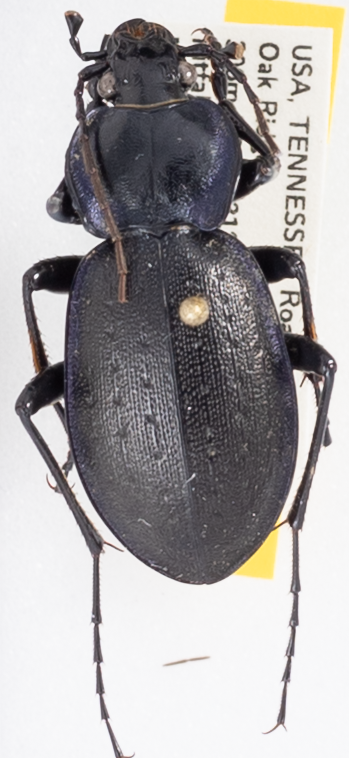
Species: Carabus sylvosus
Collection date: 2020-07-08
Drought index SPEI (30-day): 0.03
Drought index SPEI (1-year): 1.69
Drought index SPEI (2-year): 2.09